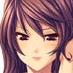
Portrait style: Anime Portrait